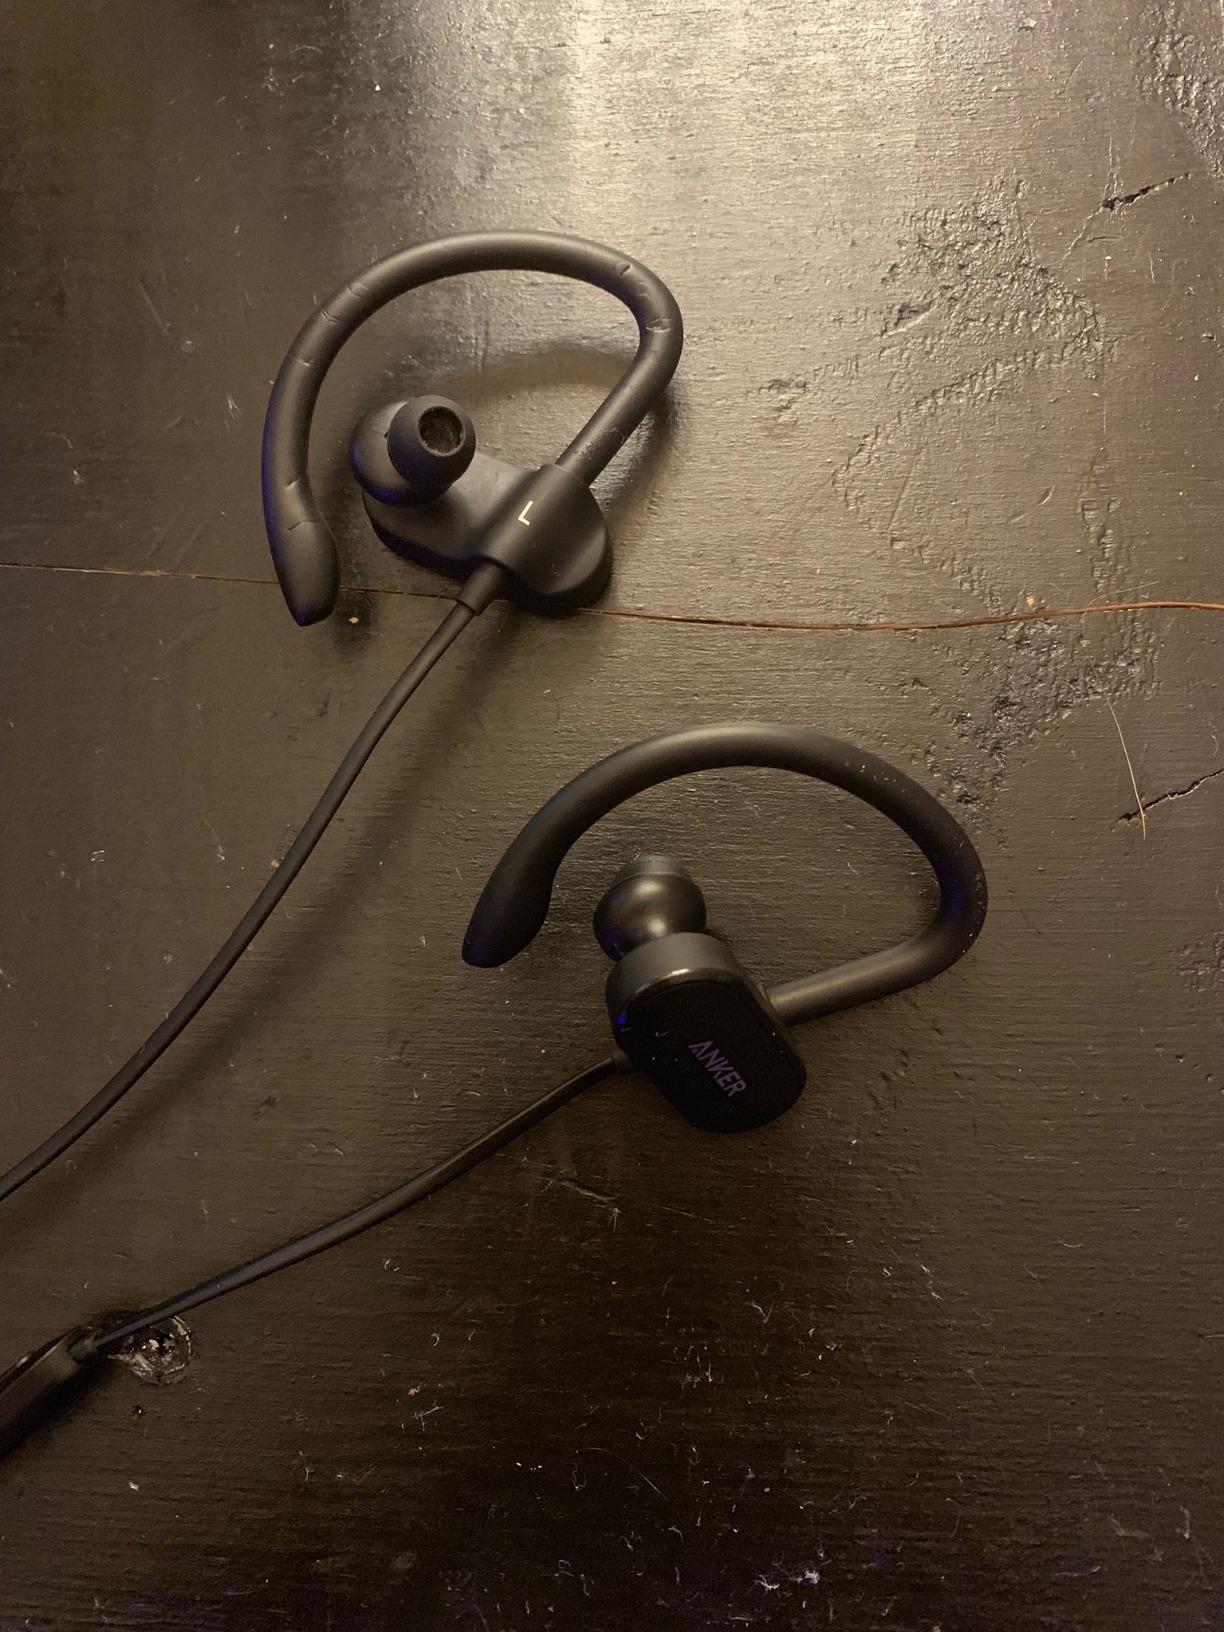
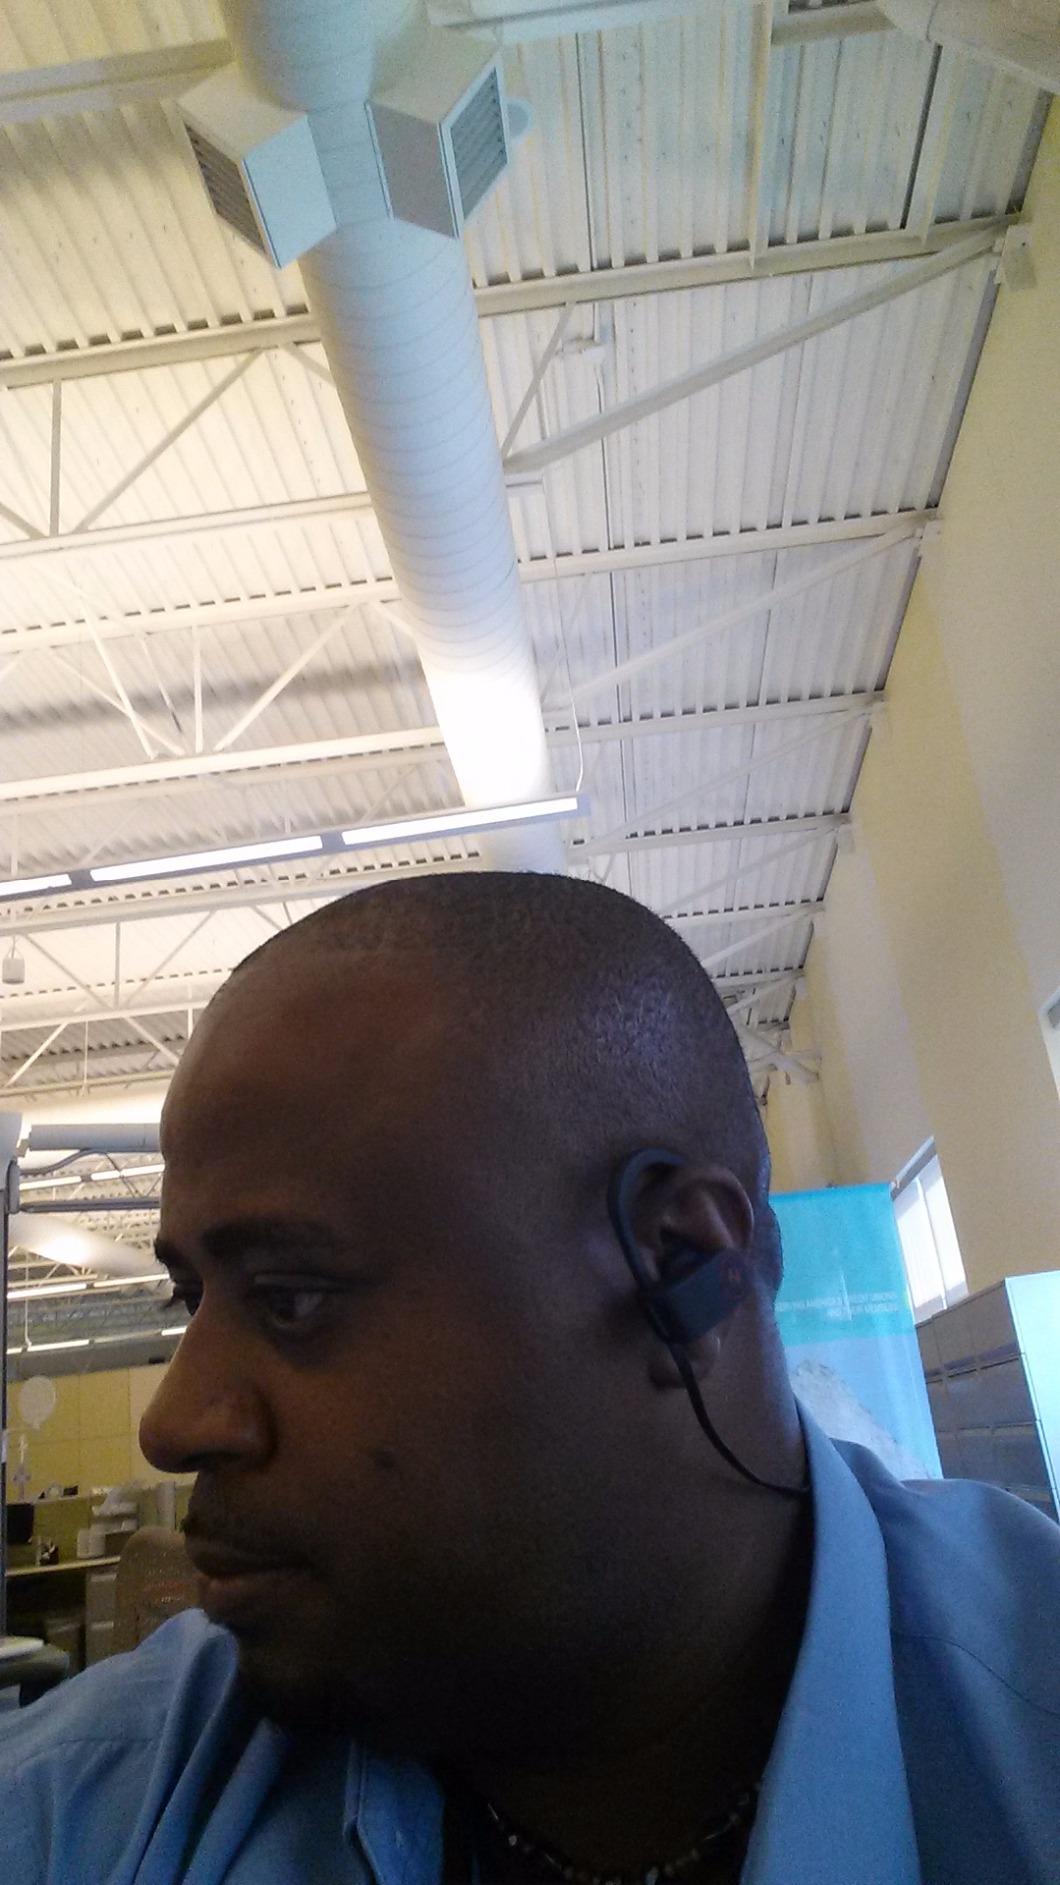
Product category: headphones
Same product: no